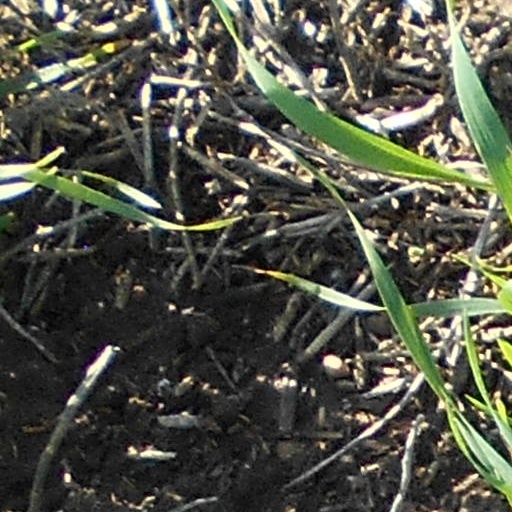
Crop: wheat